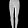
Label: Trouser